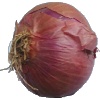
Label: Onion Red 1